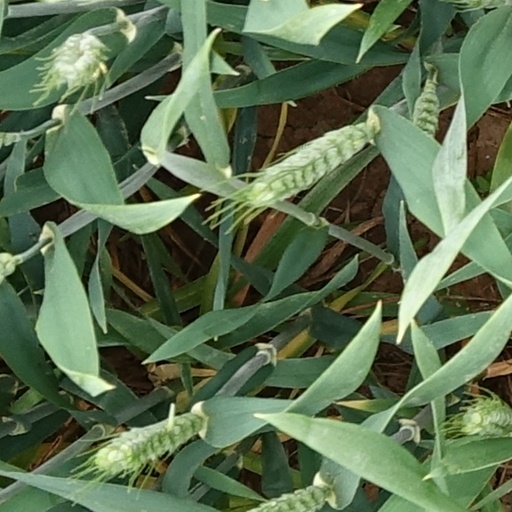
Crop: wheat